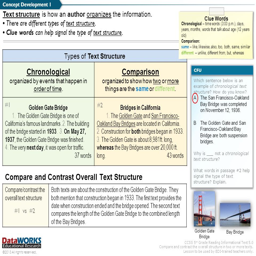
th informational text compare and contrast the overall structure in texts .